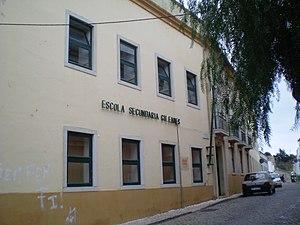
L'Algarve est une région administrative située au sud du Portugal continental. La ville de Faro en est la capitale administrative ; ses habitants sont appelés Algarviens. Il s'agit d'une des régions touristiques estivales les plus importantes du Portugal et d'Europe, grâce à ses plages et son patrimoine historique.